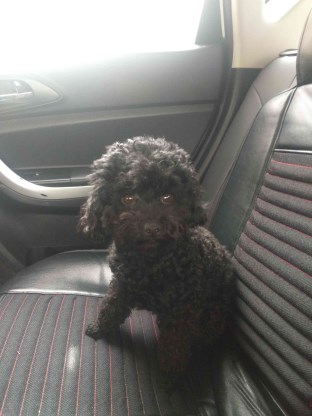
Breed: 7449-n000128-teddy